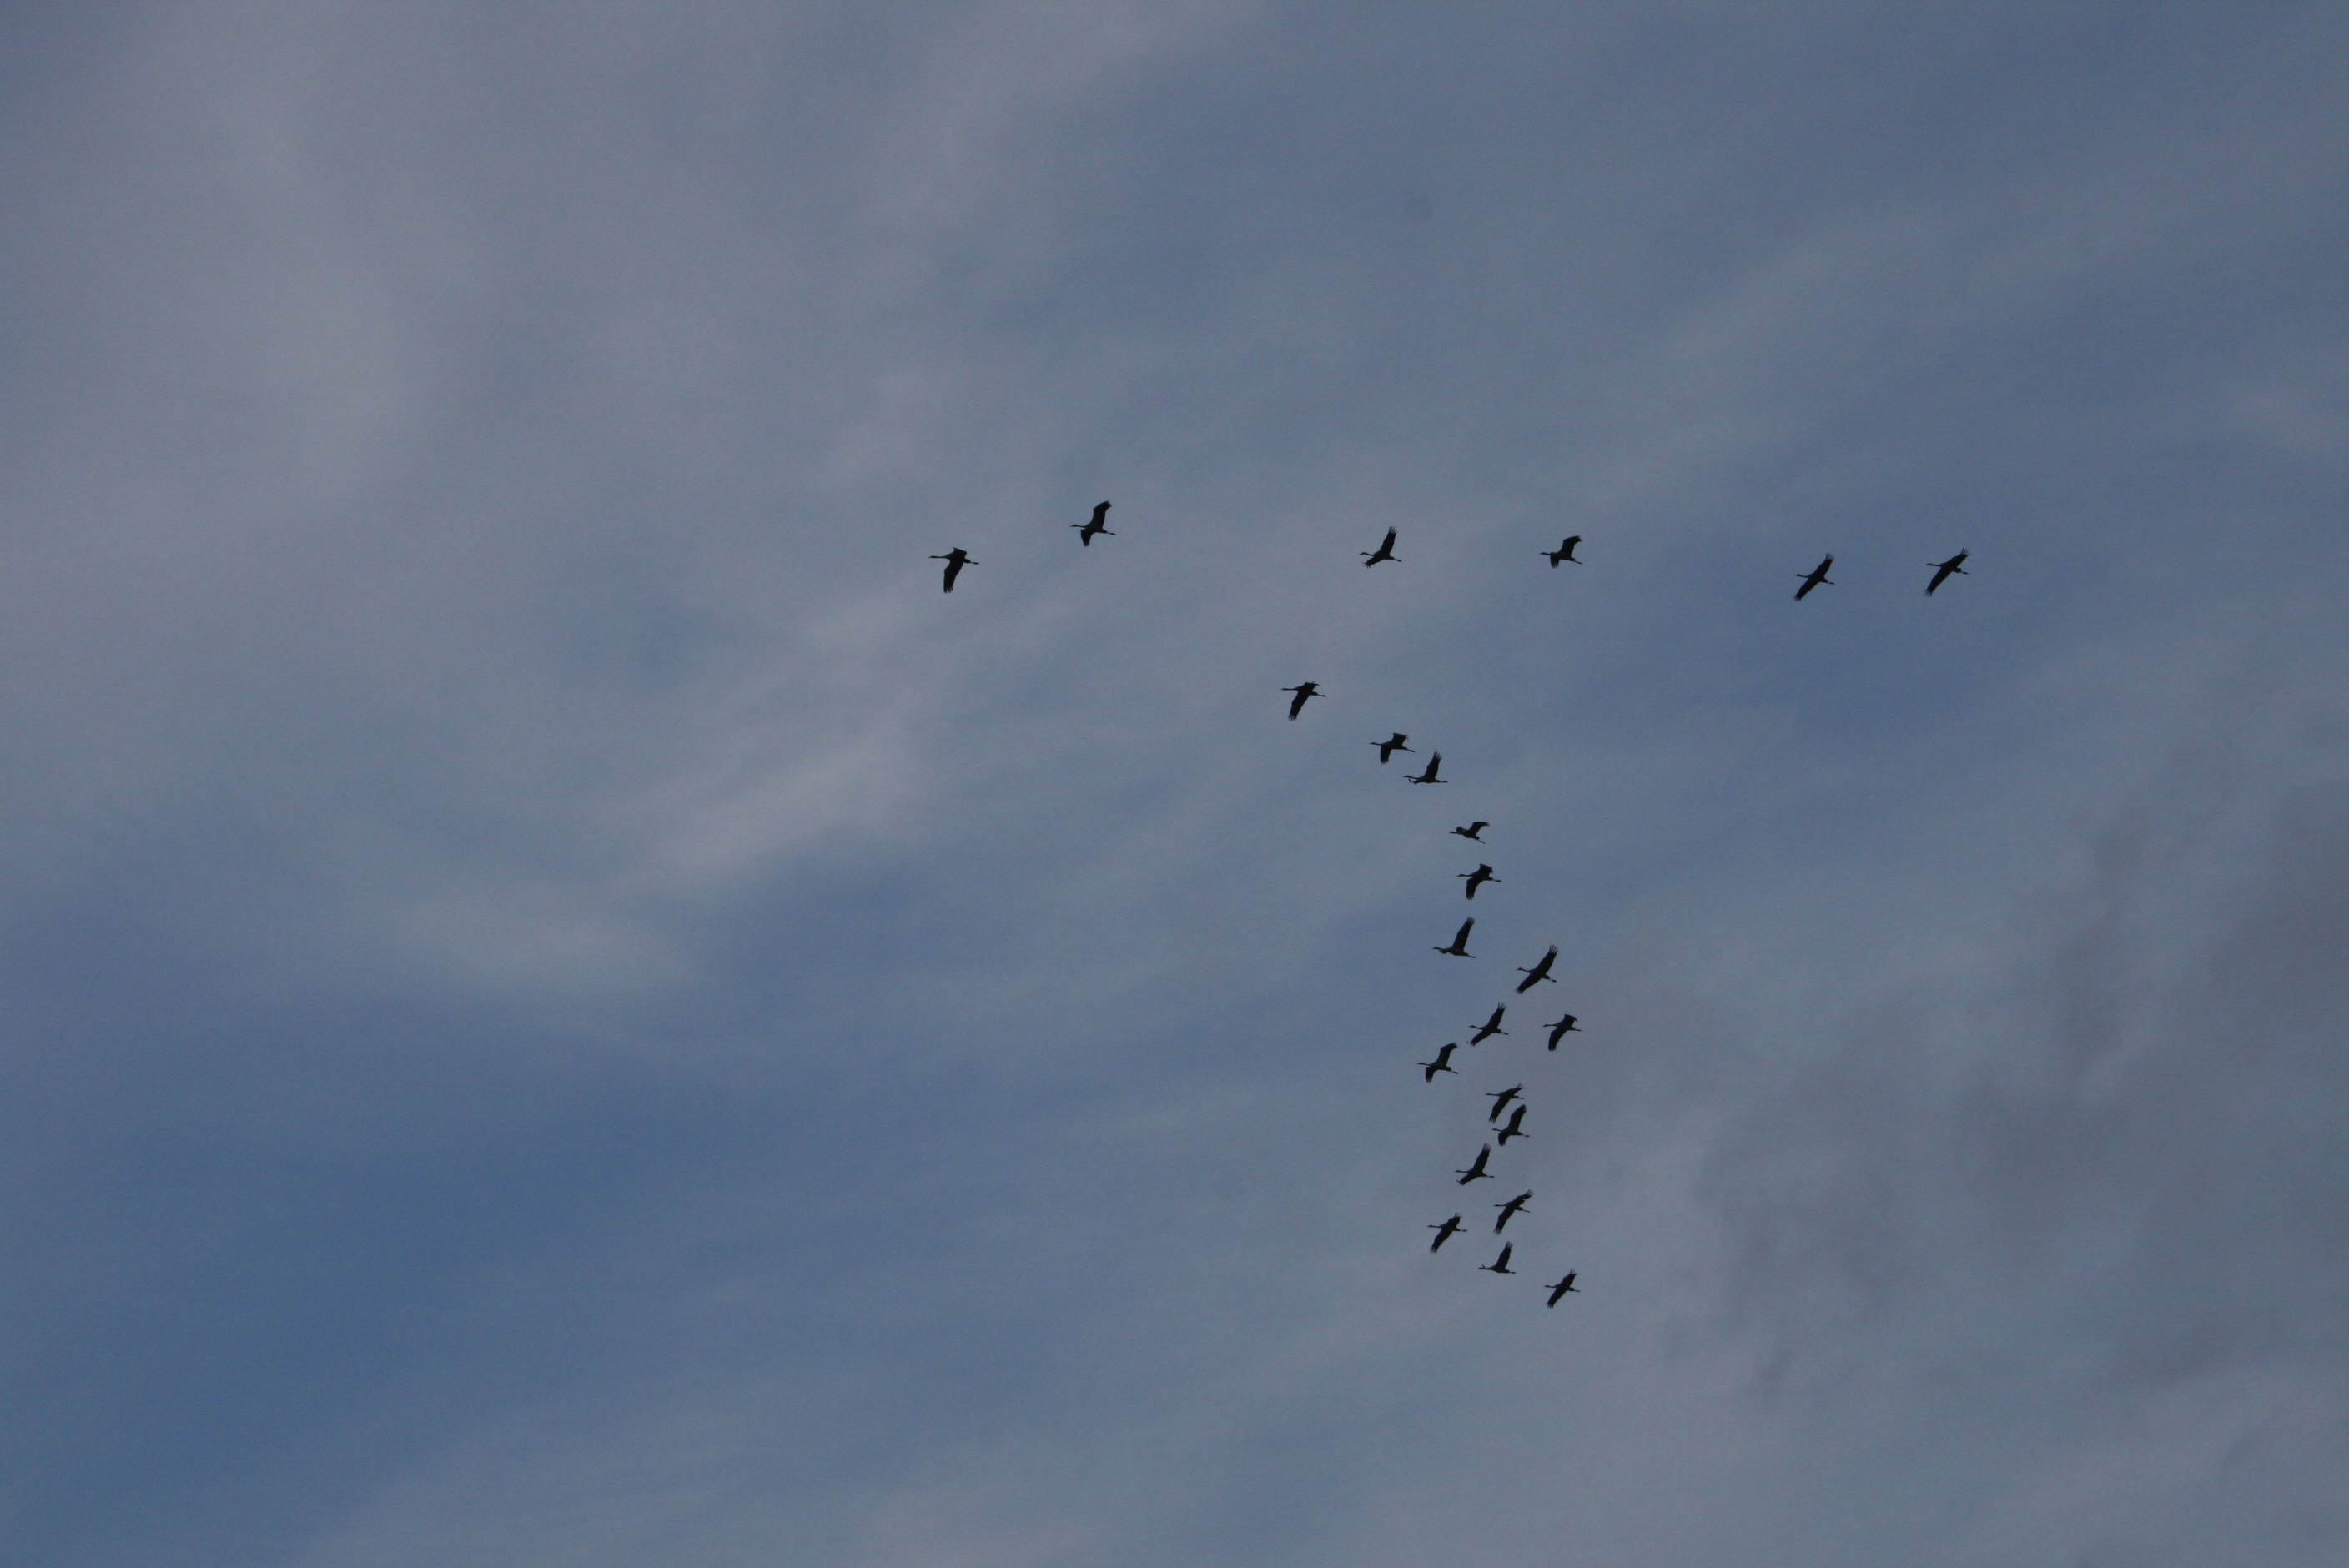
bird, wing, cloud, group, sky, flock, flying, formation, wildlife, wild, flight, fowl, birds, geese, migration, waterfowl, migratory, djur, bird migration, atmosphere of earth, animal migration